Pavoor Uliya

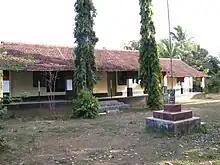
School in Pavoor Uliya

Pavoor Uliya is an island on the Netravathi River and located 12 km from Mangalore with 35 houses, a chapel and a former government school. It was adopted by Dakshina Kannada Zilla in May 2017 in order to improve development.